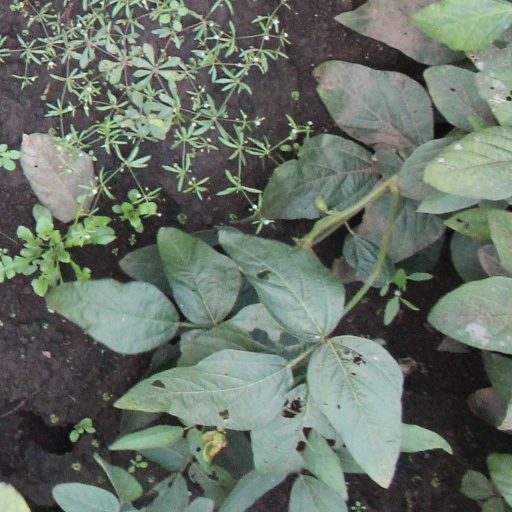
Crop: soybean